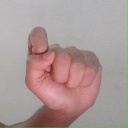
अक्षर: घ